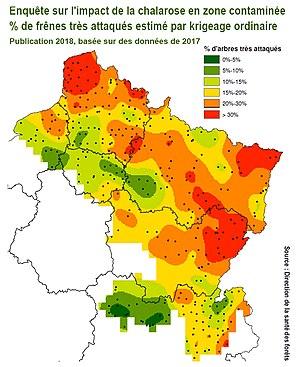
Chalarose du Frêne en 2017 (kriegeage) à partir de données provenant du réseau des observateurs de la DSF (Direction de la santé des forêts)
Chalara fraxinea est une espèce de champignons pathogènes, responsable d'une maladie fongique dite « chalarose » ou « maladie du flétrissement du frêne ». Cette maladie émergente apparue en Pologne puis en Lituanie au début des années 1990 s'étend rapidement en Europe depuis le début du XXIᵉ siècle ; elle touche deux espèces de frênes : Fraxinus excelsior et Fraxinus angustifolia.